Batavus

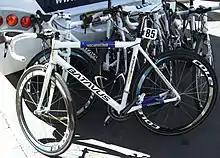
Batavus bicycle race from 2010.

During the 1986 and 1992 Olympic Games, Batavus was official supplier of the Dutch Cycling Union (KNWU). Monique Knol won a bronze medal during the 1992 Olympics on a Batavus. Leontien van Moorsel won the Tour Feminin twice, riding Batavus bicycles. In the US, the Agrati-Garelli Corp., the importer of Batavus bicycles, sponsored an amateur men's and women's team from 1983 to 1985 which was managed by Constantin Negulescu, a former amateur cyclist from Romania living in the Boston, MA. region. Negulescu was successful in placing a number of Batavus riders on the U.S. National team during these years and later went on to coach at the national and international levels.